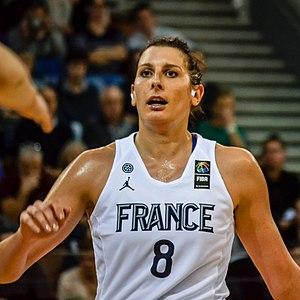
Rencontre de l'Equipe de France féminine de basket-ball contre la Finlande (90-40), comptant pour les qualifications à l'Euro 2019, le 14 février 2018 à Brest. C'était la première fois que la Brest Arena, d'une capacité de 5 000 spectateurs, accueillait un match international de basket.
Helena Ciak, née le 15 décembre 1989 à Dunkerque, est une joueuse de basket-ball française. Son prénom s'écrit Helena sans accent, même si de nombreux journalistes font l'erreur.